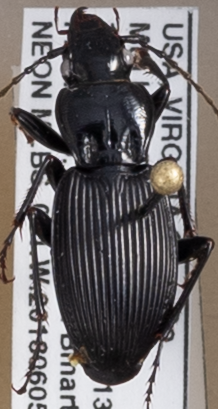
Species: Pterostichus lachrymosus
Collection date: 2018-06-05
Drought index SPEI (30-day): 0.552
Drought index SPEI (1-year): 0.47
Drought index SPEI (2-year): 0.63